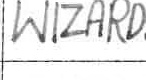
Label: Wizards